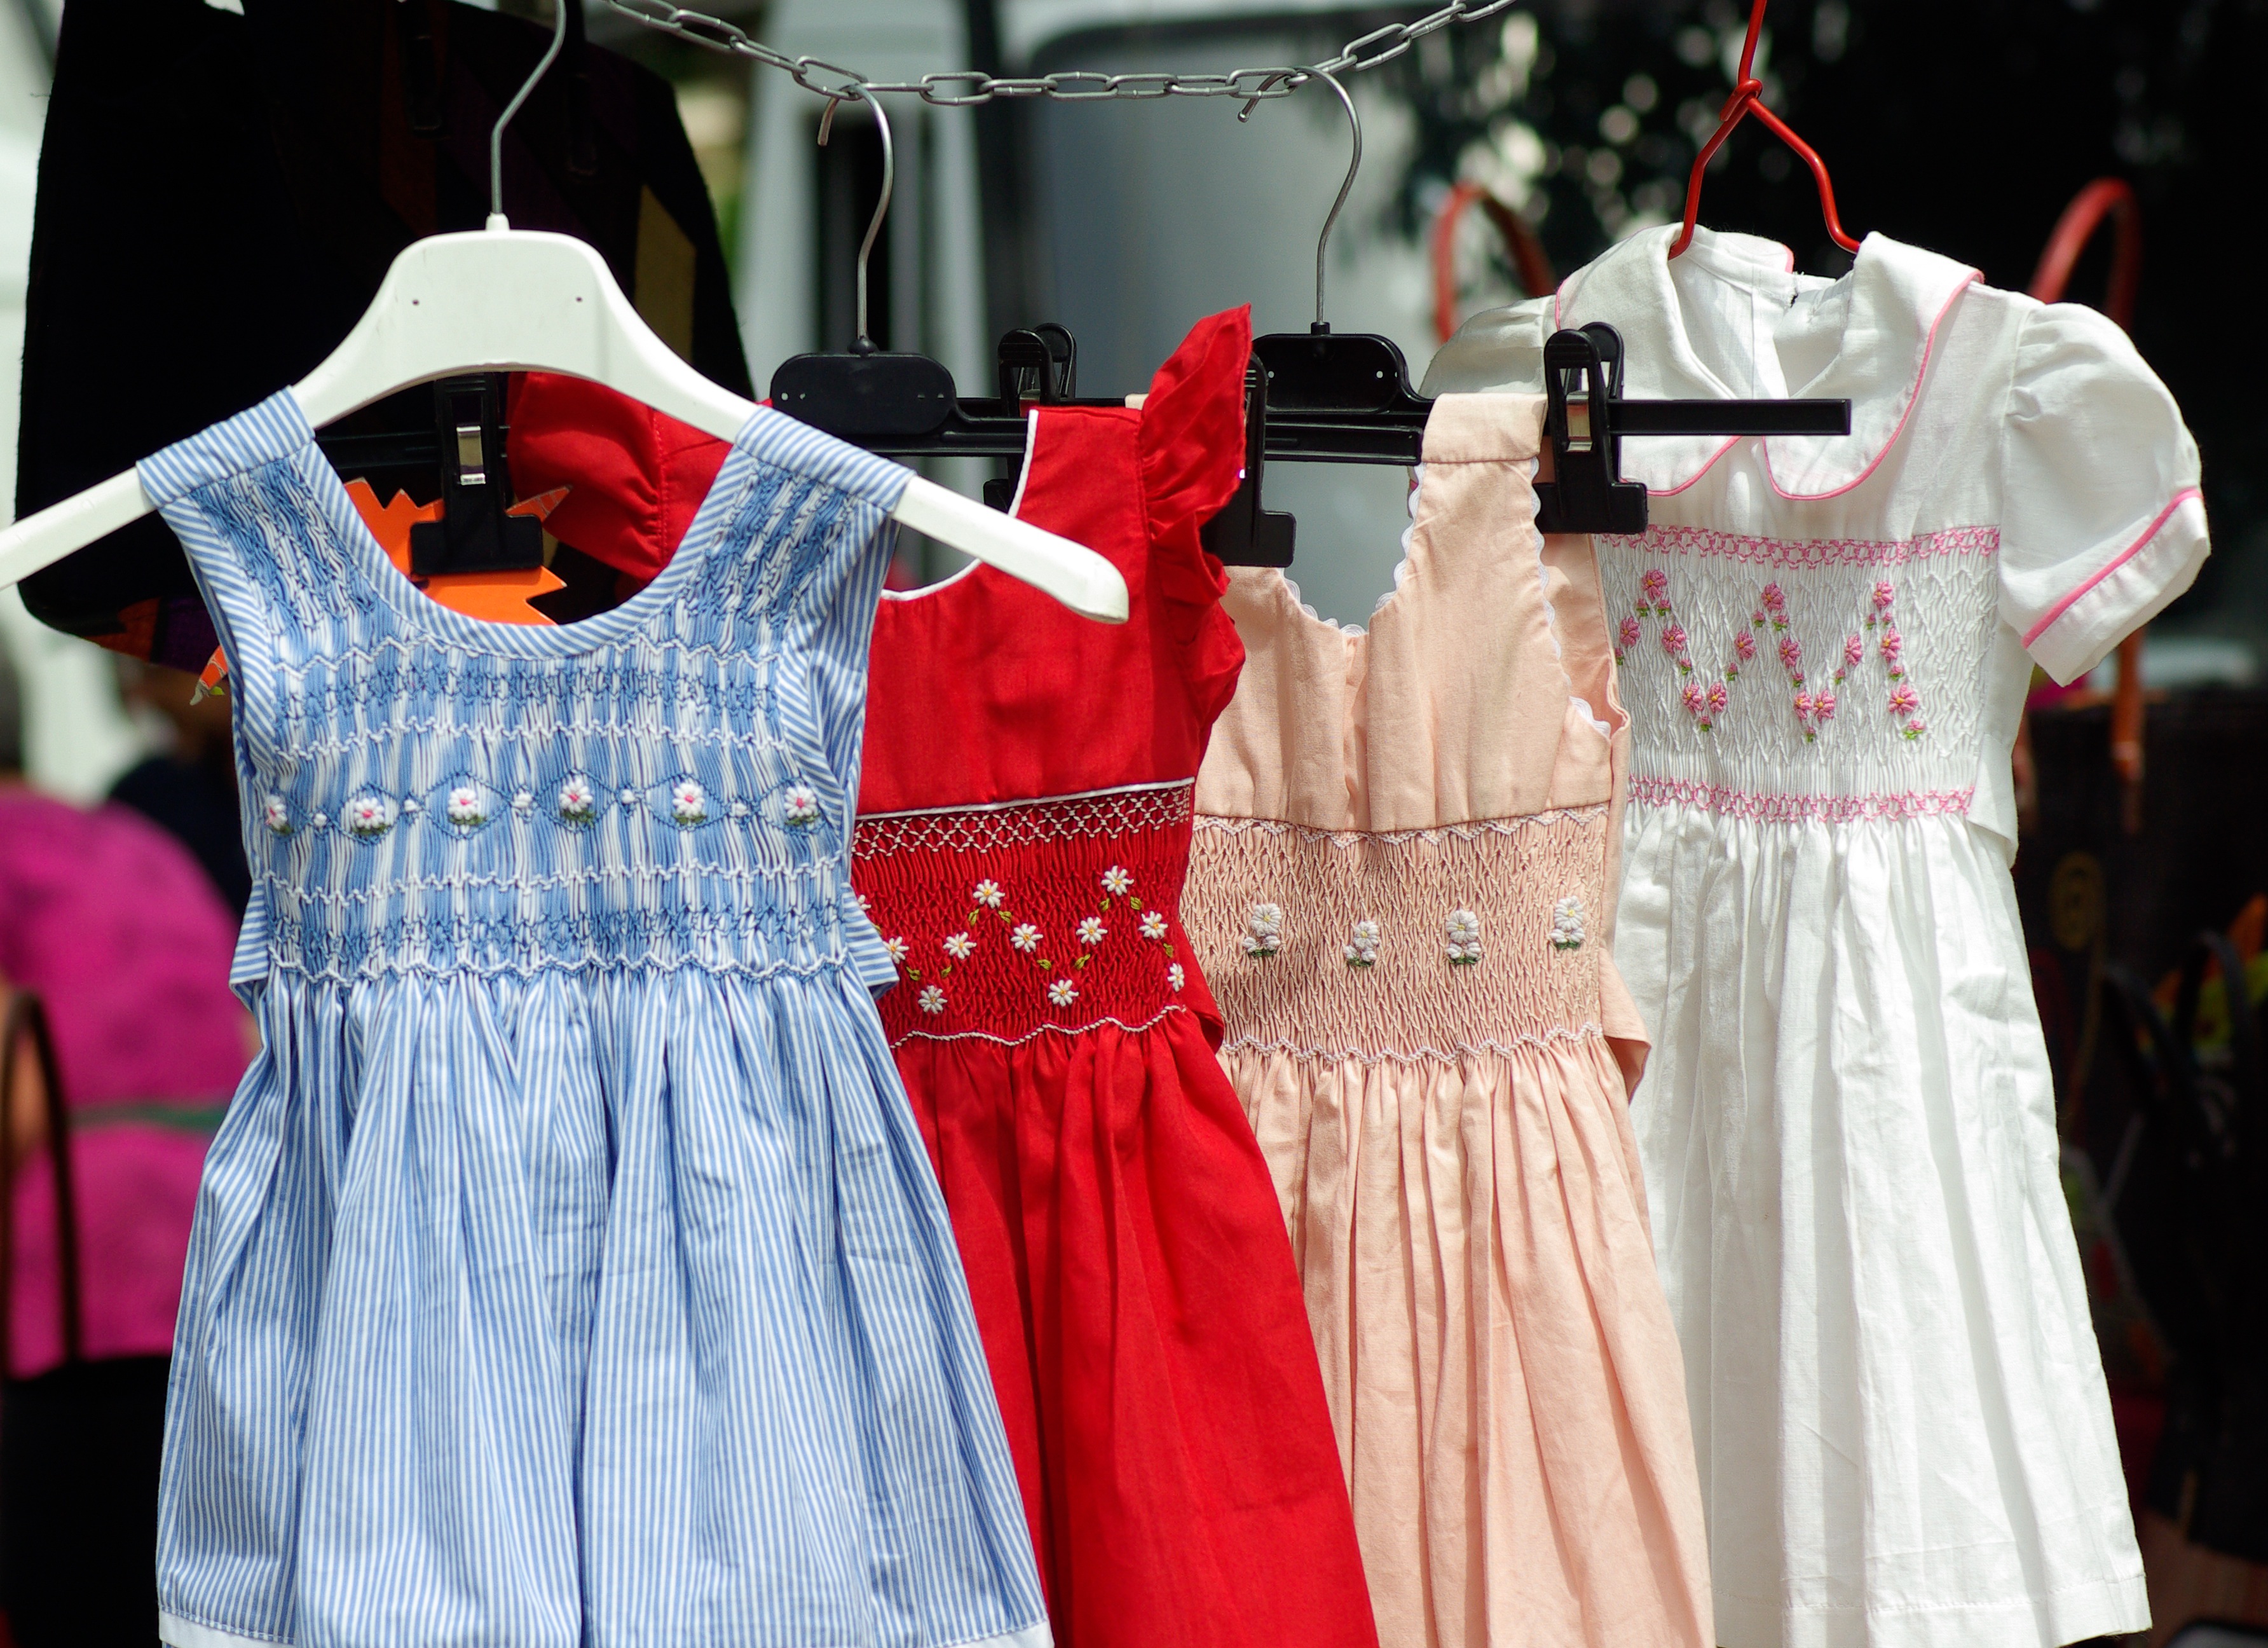
red, fashion, market, clothing, performance art, stage, dress, singing, costume, dresses, embroidery, fashion design, musical theatre